Open energy system models

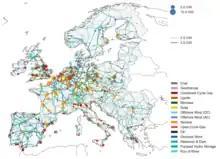
European power system map created by and prepared for energy system model runs with PyPSA-Eur

The OSeMBE reference model covering western and central Europe was announced on 27 April 2018. The model uses the MathProg implementation of OSeMOSYS but requires a small patch first. The model, funded as part of Horizon 2020 and falling under work package WP7 of the REEEM project, will be used to help stakeholders engage with a range of sustainable energy futures for Europe. The REEEM project runs from early-2016 until mid-2020.